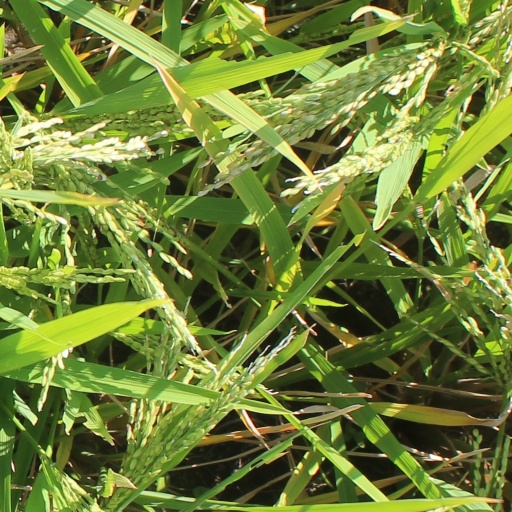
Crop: rice